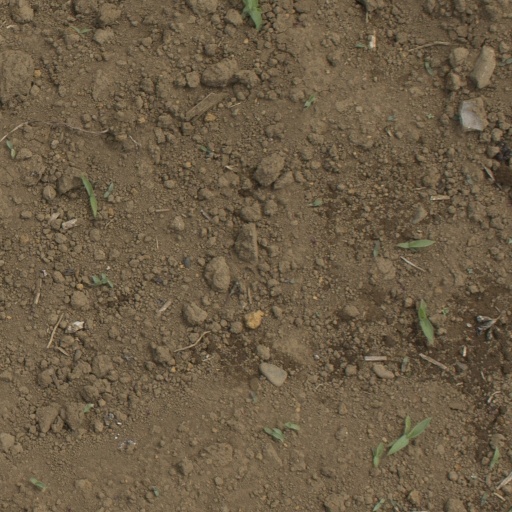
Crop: Jerusalem artichoke